Manhattan Beach, Brooklyn

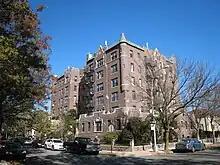
Buildings in the neighborhood

Manhattan Beach was the most upscale of the three major resort areas that developed at Coney Island shortly after the American Civil War; the other two areas were Brighton Beach and West Brighton.